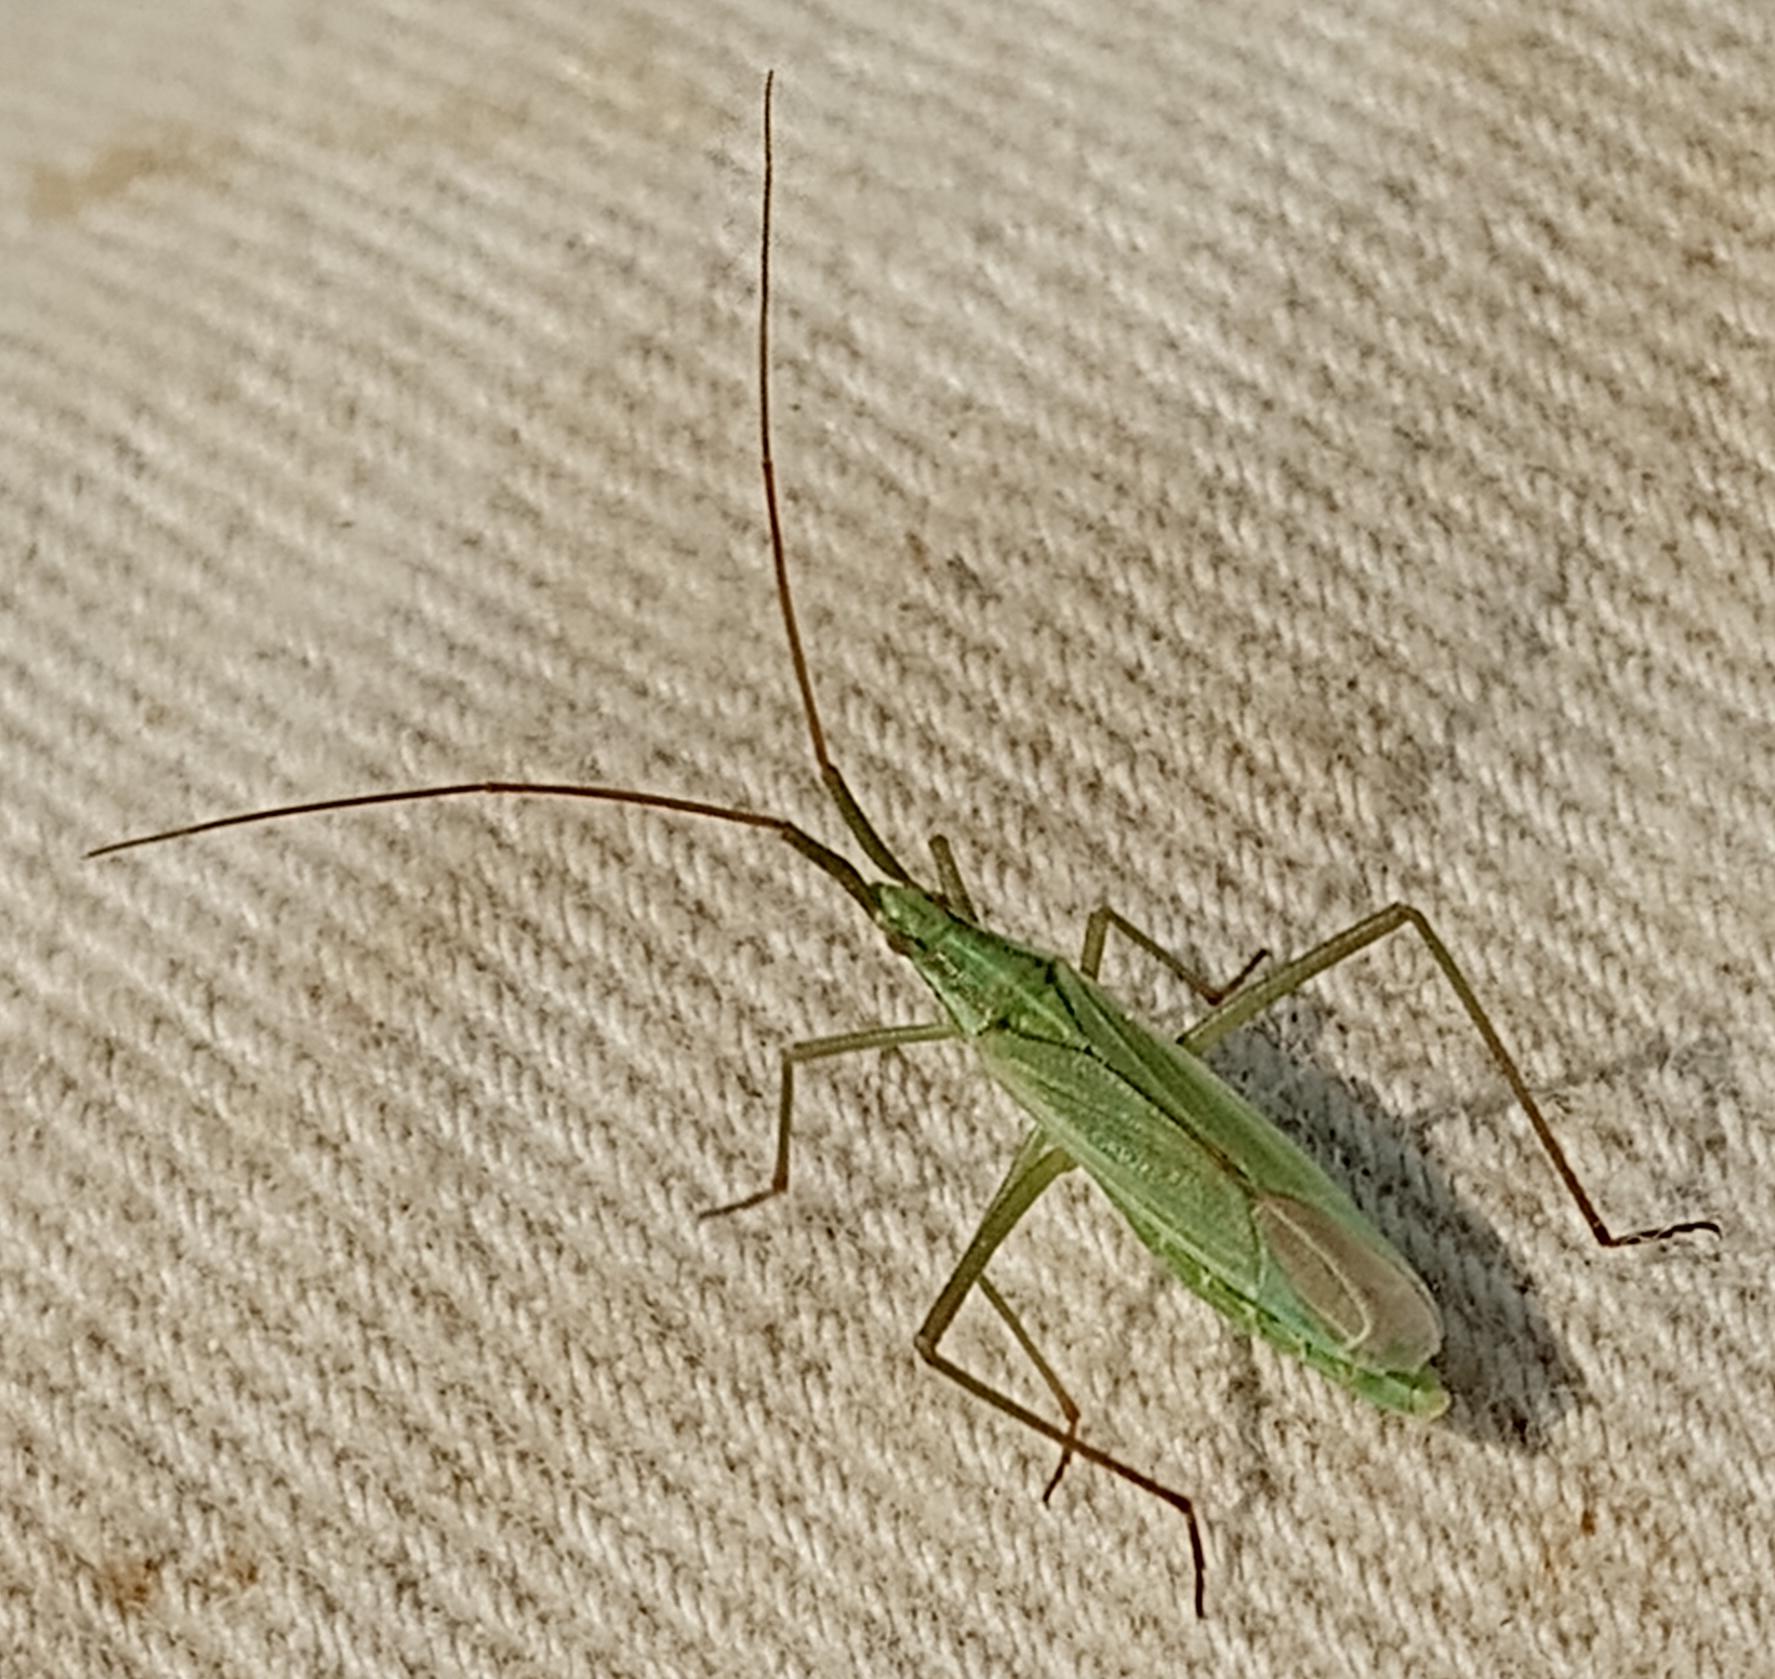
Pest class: non_pest_herbivores